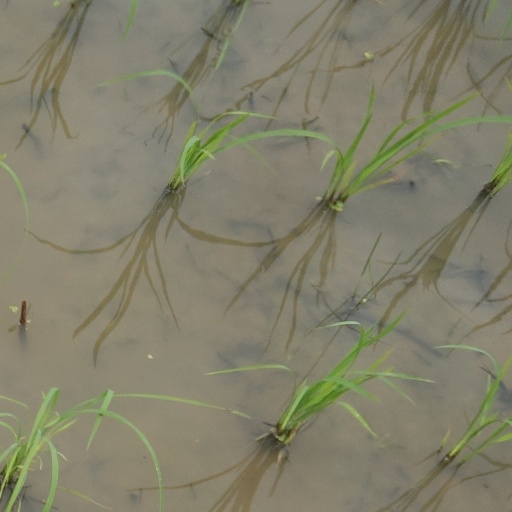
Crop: rice